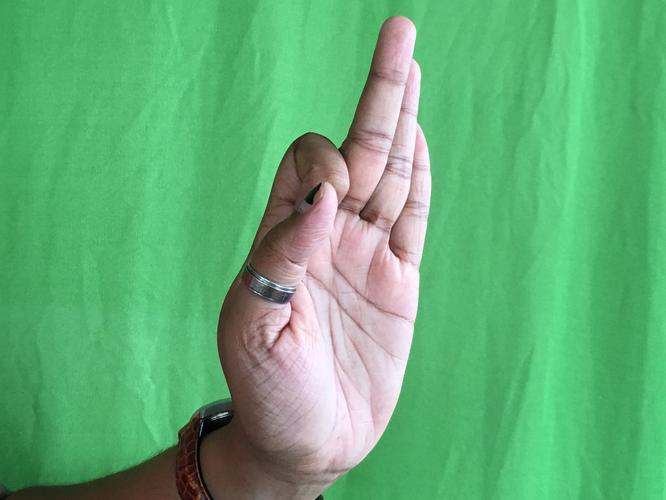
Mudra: Aralam
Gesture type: single_hand